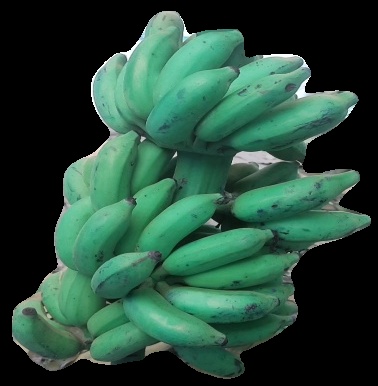
Variety: elakki-bale
Grade: grade3